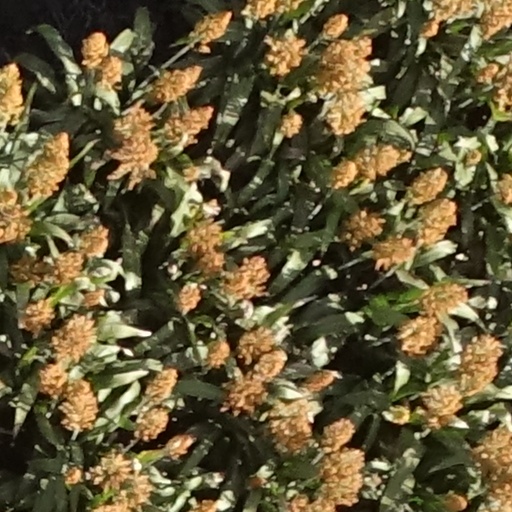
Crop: sorghum